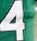
Number: 4